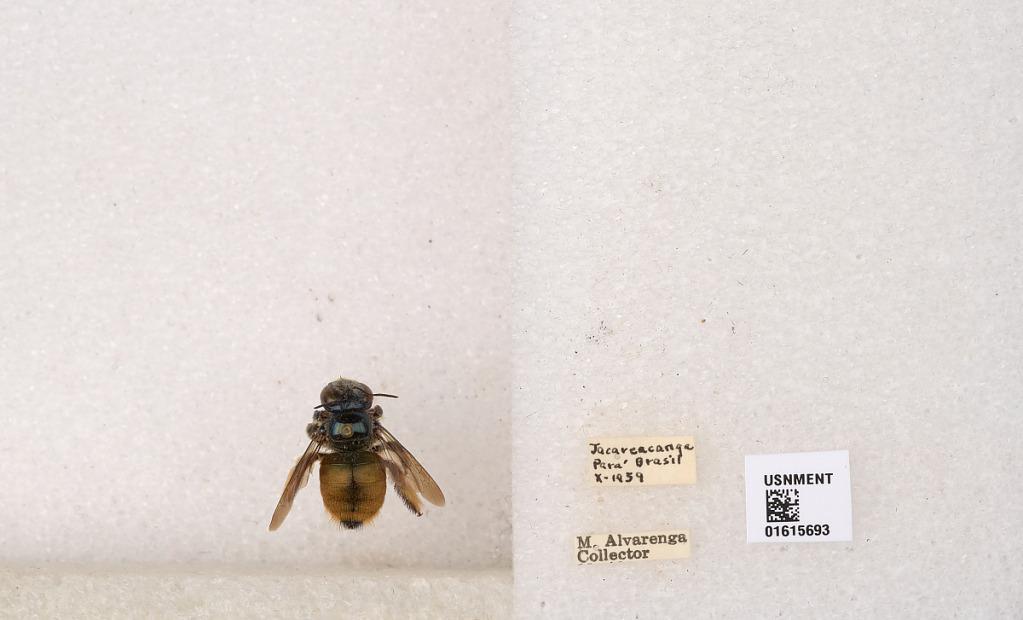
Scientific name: Xylocopa (Schonnherria) ornata Smith
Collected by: M. Alvarenga
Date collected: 1959-10-1
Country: Brazil
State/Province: Para
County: Jacareacanga
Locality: Jacareacanga